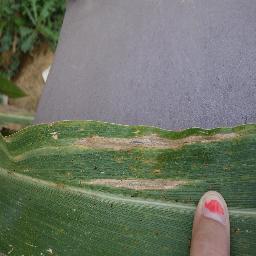
Label: Corn___Northern_Leaf_Blight